Water Margin

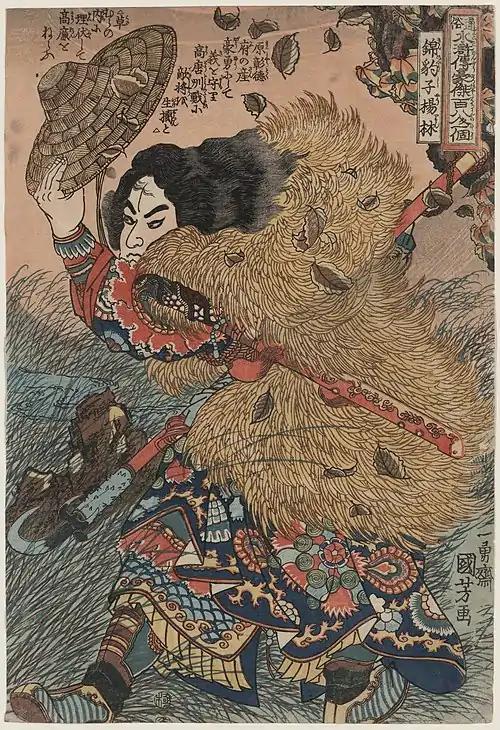
Yang Lin, a hero from the novel, from Utagawa Kuniyoshi's series of woodblock prints illustrating the 108 Suikoden.

The extended version includes the Liangshan heroes' expeditions against the rebel leaders Tian Hu and Wang Qing prior to the campaign against Fang La.